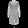
Label: Coat